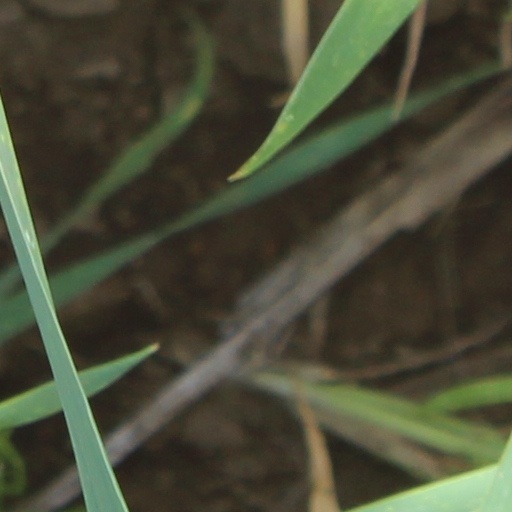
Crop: wheat